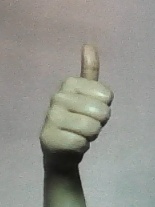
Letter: aleff